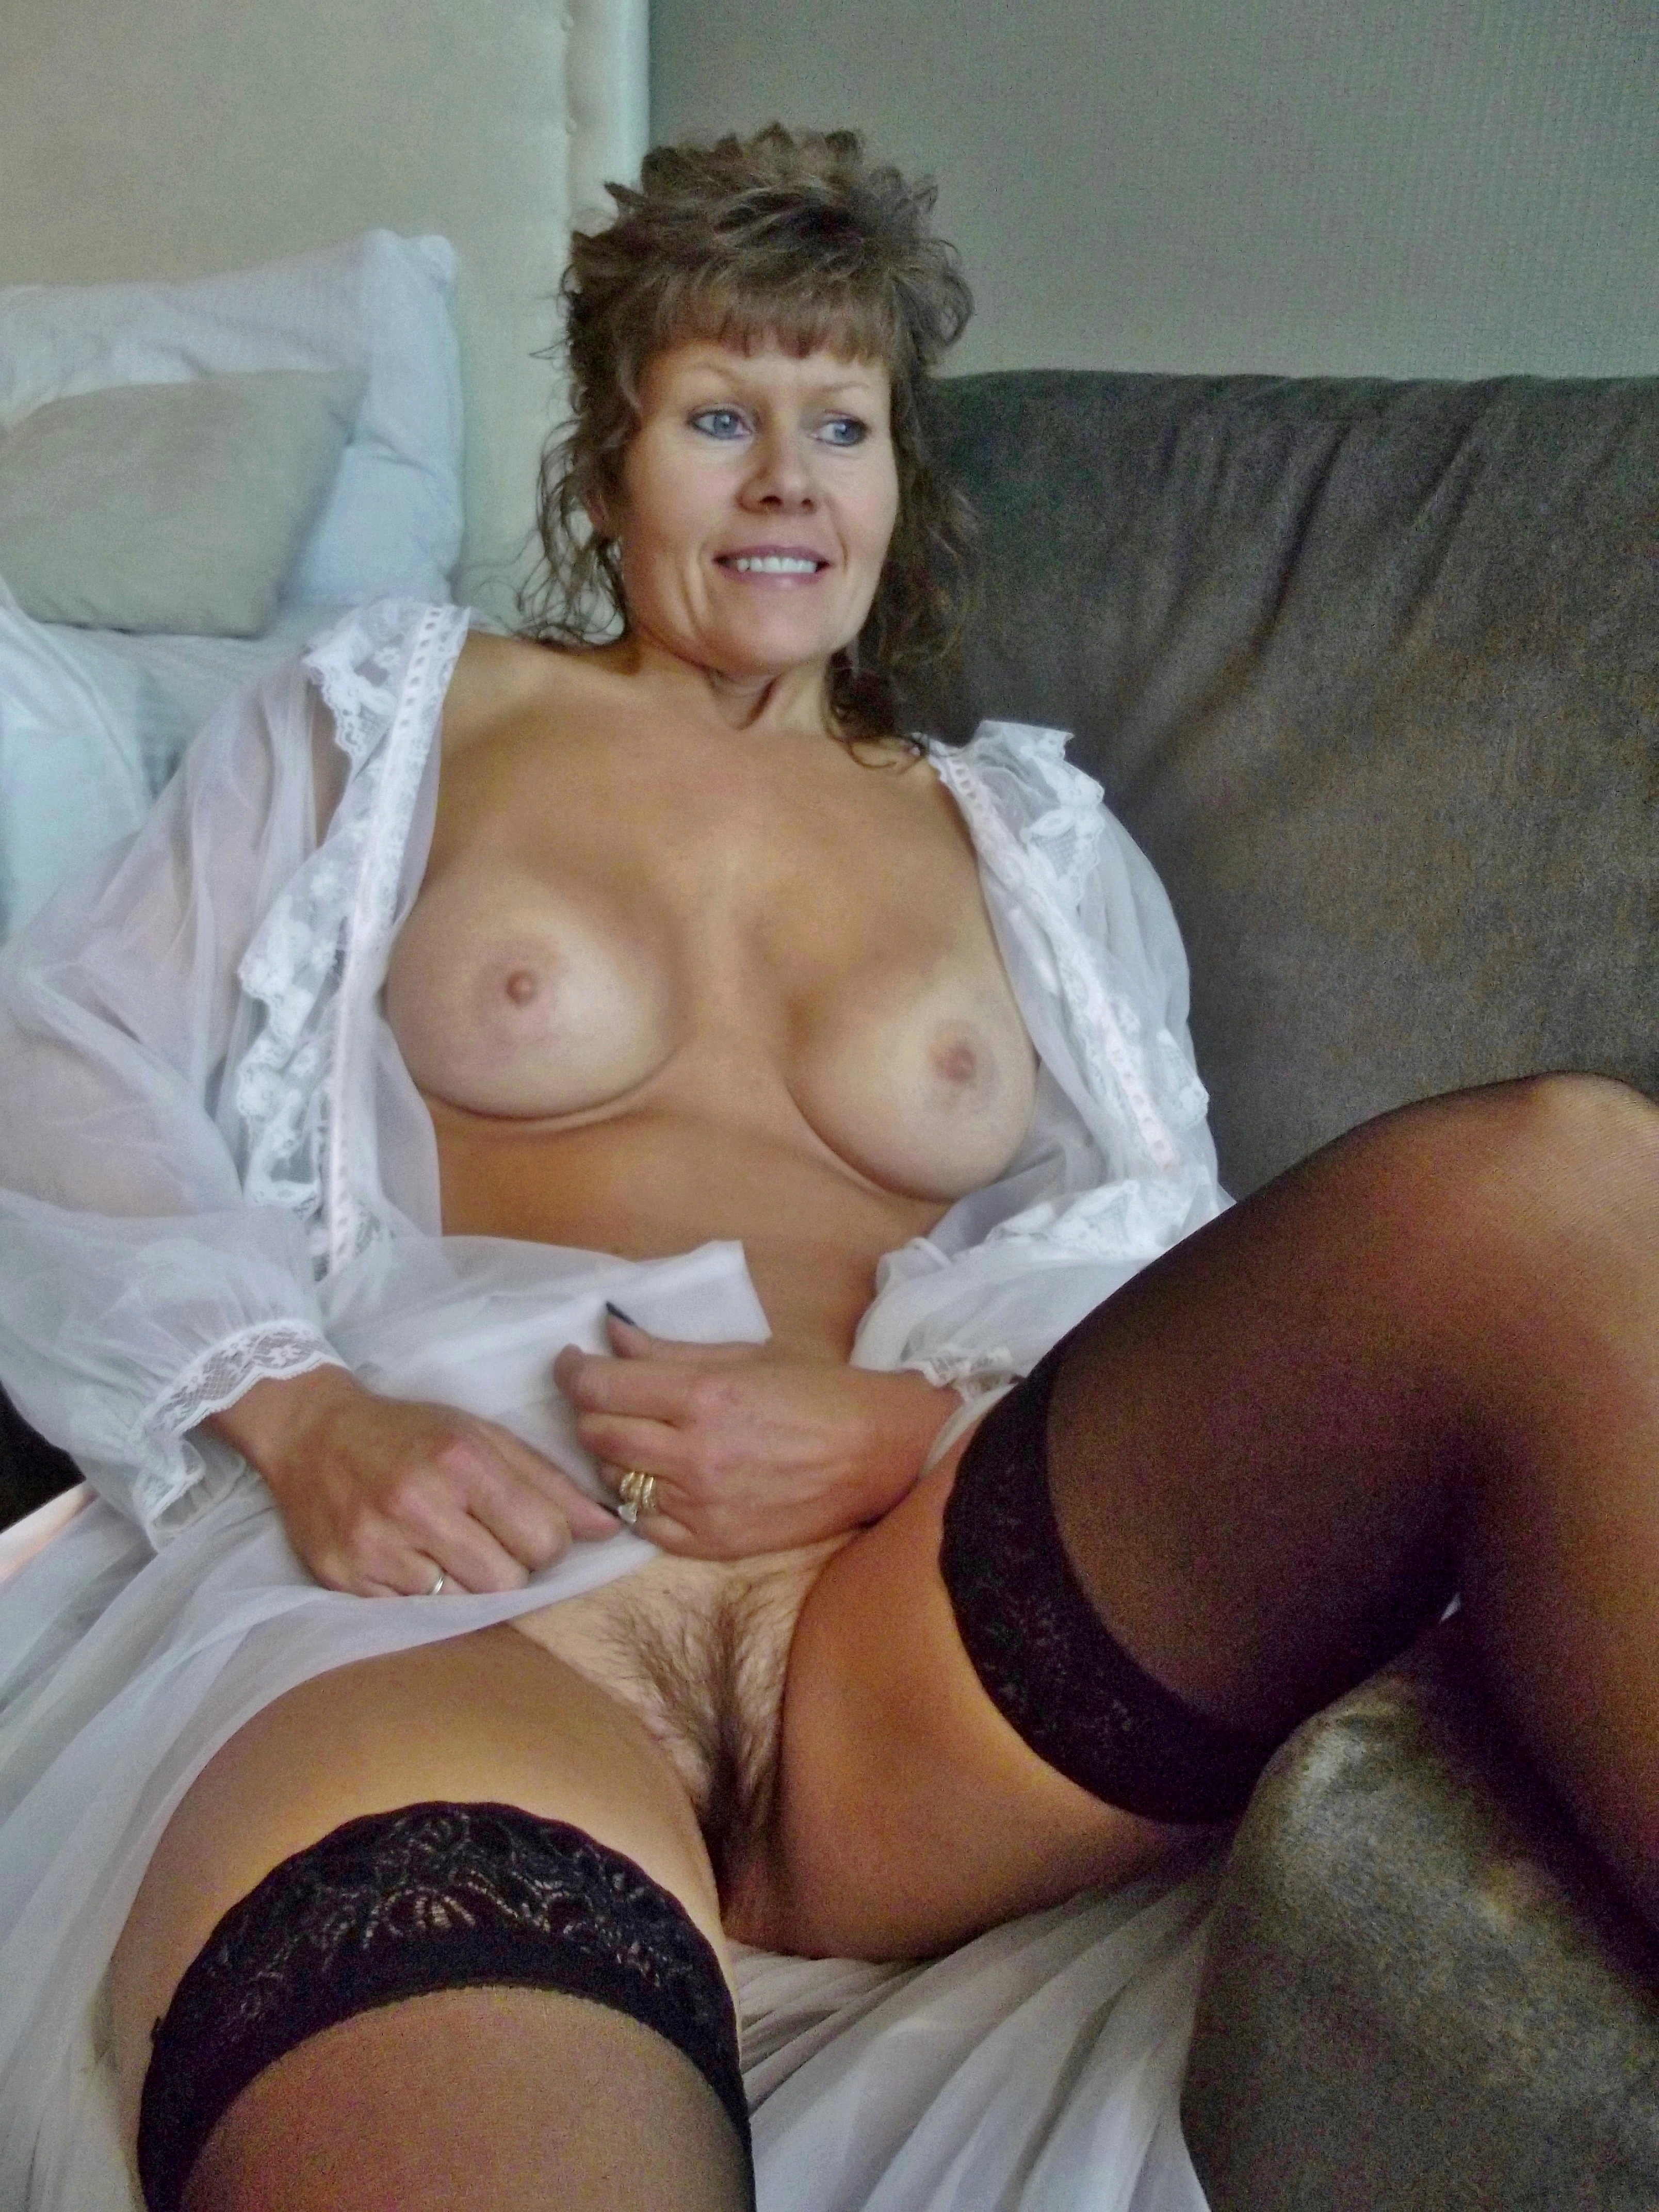
nude, lingerie, stockings, woman, sexy, breasts, clothing, face, joint, shoulder, eye, shorts, stomach, muscle, leg, comfort, human body, thigh, undergarment, chest, knee, waist, finger, brassiere, trunk, black hair, abdomen, long hair, navel, smile, human leg, stocking, blond, lap, brown hair, art model, sitting, elbow, underpants, fetish model, necklace, garter, flesh, pantyhose, thumb, jewellery, briefs, photo shoot, model